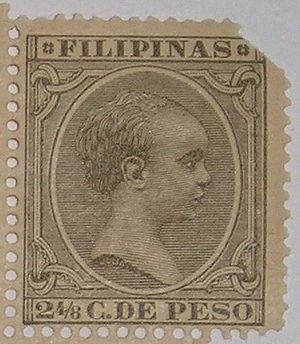
Marie-Christine d'Autriche, née le 21 juillet 1858 au château de Groß Seelowitz, près de Brno et morte le 6 février 1929 à Madrid, est une archiduchesse d'Autriche de la branche de Teschen, devenue reine d'Espagne par son mariage avec Alphonse XII puis régente pour son fils Alphonse XIII.